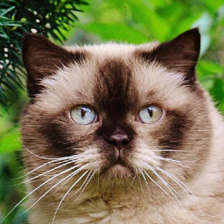
Label: animals